Jules Joseph Lefebvre

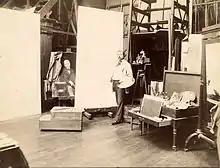
Jules Lefebvre in his studio

Lefebvre was born in Tournan-en-Brie, Seine-et-Marne, on 14 March 1836. He entered the École nationale supérieure des Beaux-Arts in 1852 and was a pupil of Léon Cogniet.